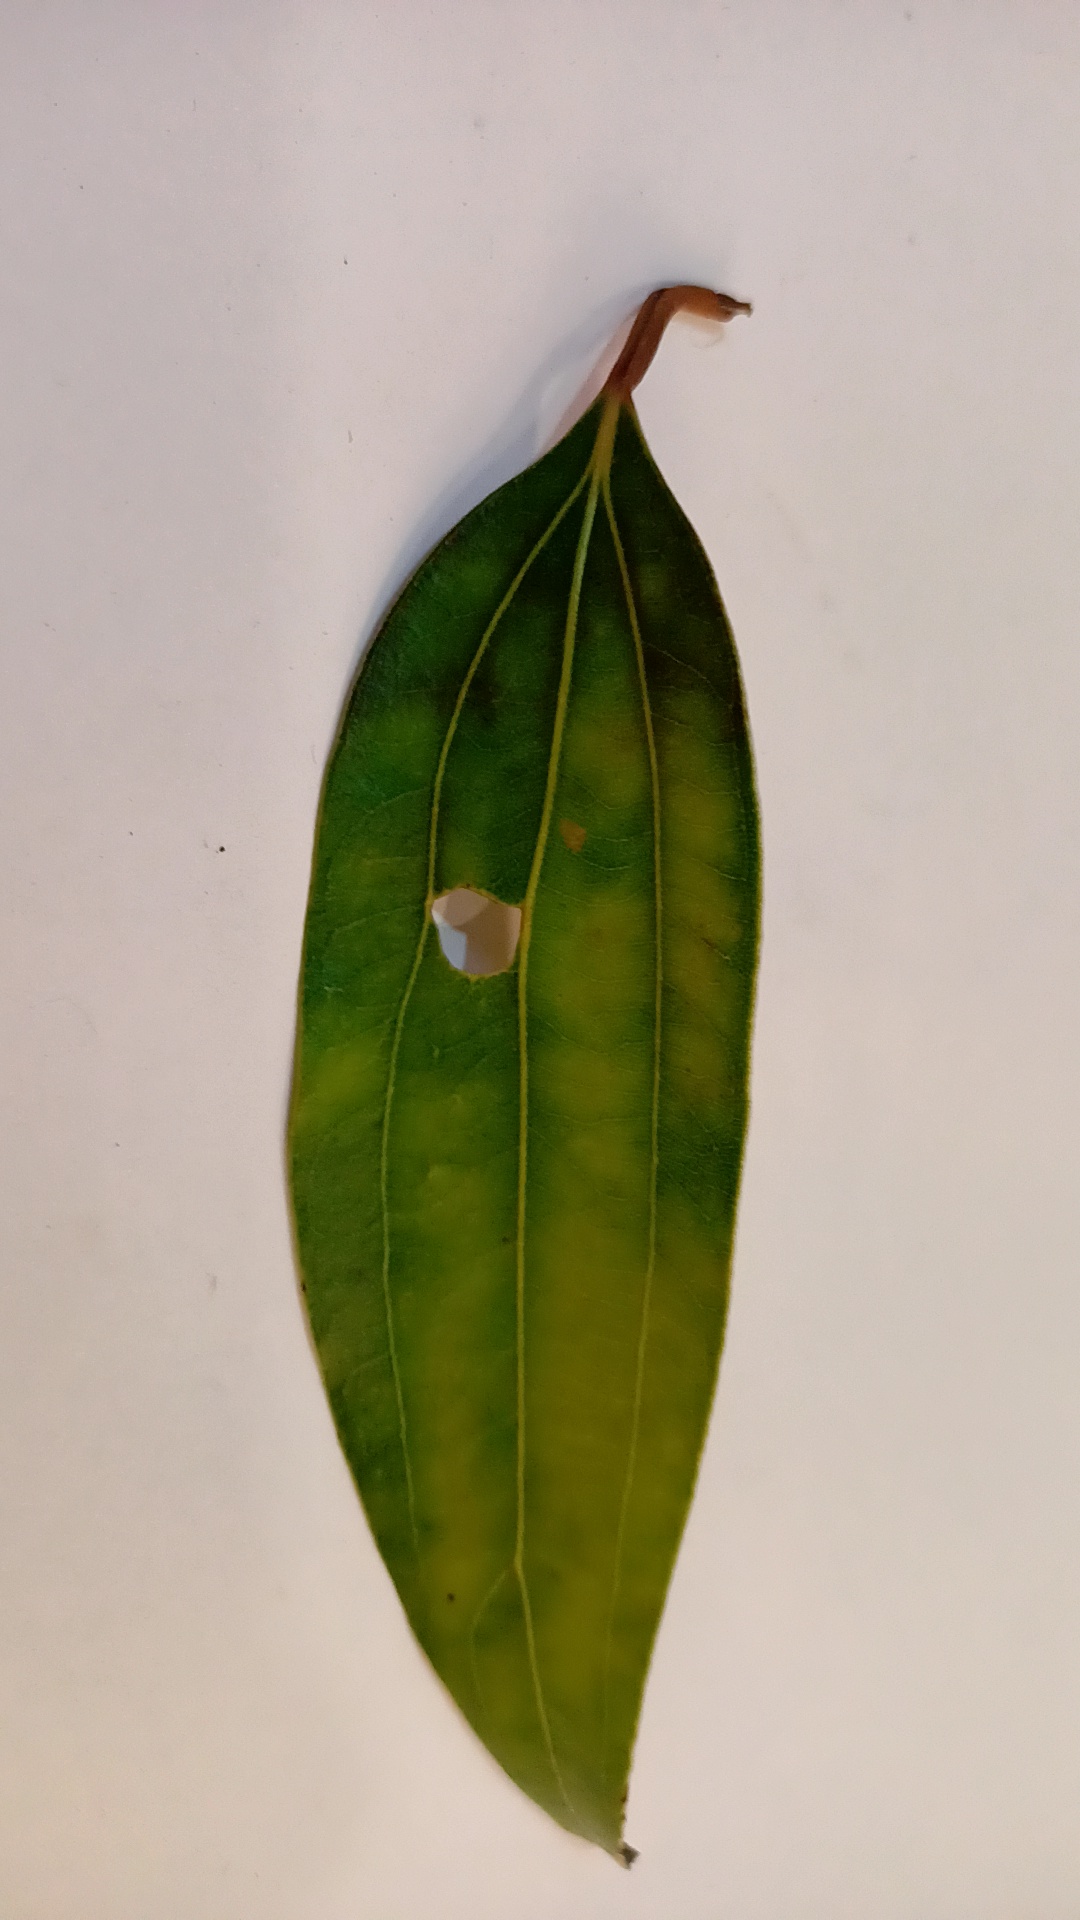
Label: Disease